Operation Jaywick

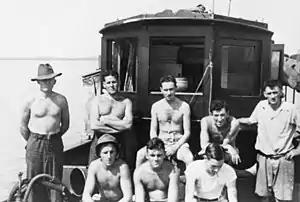
The crew of "Krait" during Operation Jaywick

In mid-1943, "Krait" travelled from a training camp at Broken Bay, New South Wales to Thursday Island. Aboard was a complement from Z Special Unit of three British and eleven Australian personnel, comprising: